Charley Chase

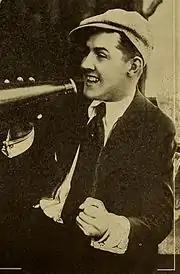
Chase directing, 1916

He worked at Henry Lehrman's L-KO Kompany during its final months of existence. Then in 1920, Chase began working as a film director for the Hal Roach studio. Among his notable early work for Roach was supervising the first entries in the "Our Gang" series. Chase became director-general of the Hal Roach studio in late 1921, supervising the production of all the Roach series except the Harold Lloyd comedies. Following Lloyd's departure from the studio in 1923, Chase moved back in front of the camera with his own series of shorts, adopting the screen name Charley Chase.